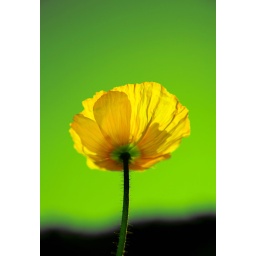
a yellow Poppy flower in full bloom with a green background of nature